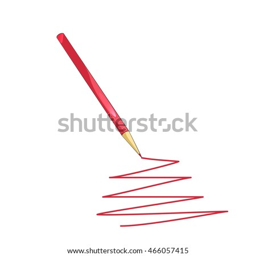
drawing a red pencil isolated on white background